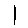
Label: 1